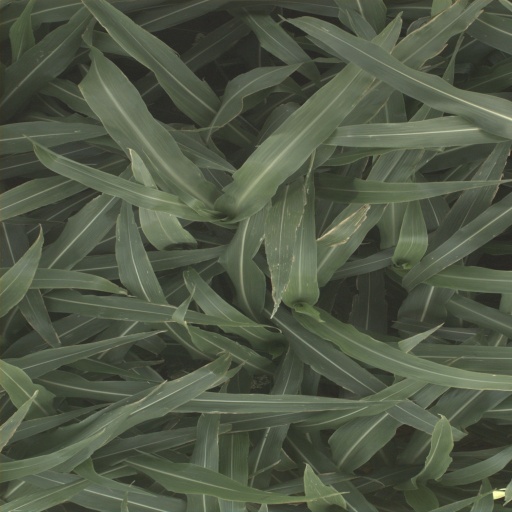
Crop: sorghum